30 West 56th Street

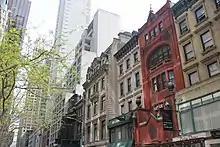
Looking east at the nearby restaurant row, with 30 West 56th Street at center left

Adelaide Seligman's estate auctioned the furniture and tableware in April 1934; the dinner plates alone netted $2,660.92. The Beethoven Association rented the house the same month for use as its new headquarters. Early that June, the association opened its new quarters with a housewarming party. Adelaide Seligman's estate sold the house in February 1935 to politician Joseph L. Buttenwieser, for about $77,500, while the house was still under lease to the Beethoven Association. According to the New York City Landmarks Preservation Commission (LPC), Buttenwieser did not live in the house and only owned it for investment purposes. Throughout the Beethoven Association's occupancy, the house hosted events such as meetings for the American Musicological Society, as well as benefit concerts. The house was renovated in 1939 for private clubhouse usage. In March 1940, the Beethoven Association moved out of the house, and the association disbanded two months later.